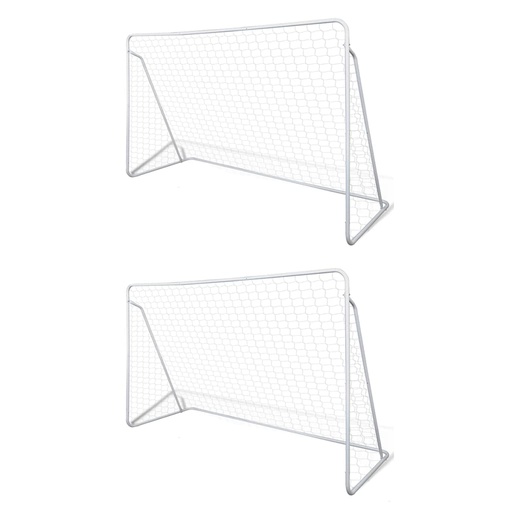
Football Goal Nets Steel 2 Pcs 240X90x150 Cm
Colour: White Durable Painted Steel Frame Size: 240 X 90 X 150 Cm (W X D X H) Tube Diameter: 2.5 Cm Weather Resistant Delivery Includes: 2 X Football Goal Net 16 X Steel Hook 8 X Set Of Screws
Brand: NON-7Y45491B11813
Category: Sporting Goods > Athletics > Soccer > Soccer Goal Accessories > Soccer Goal Nets